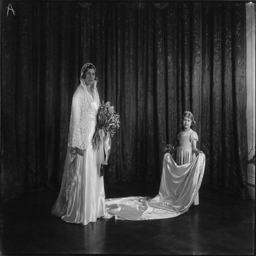
wedding portrait with flower girl